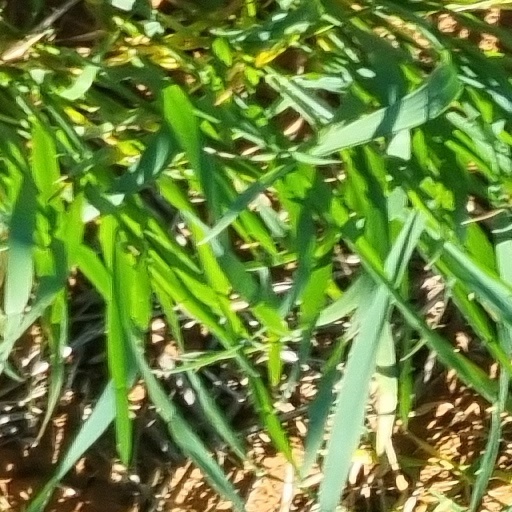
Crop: wheat